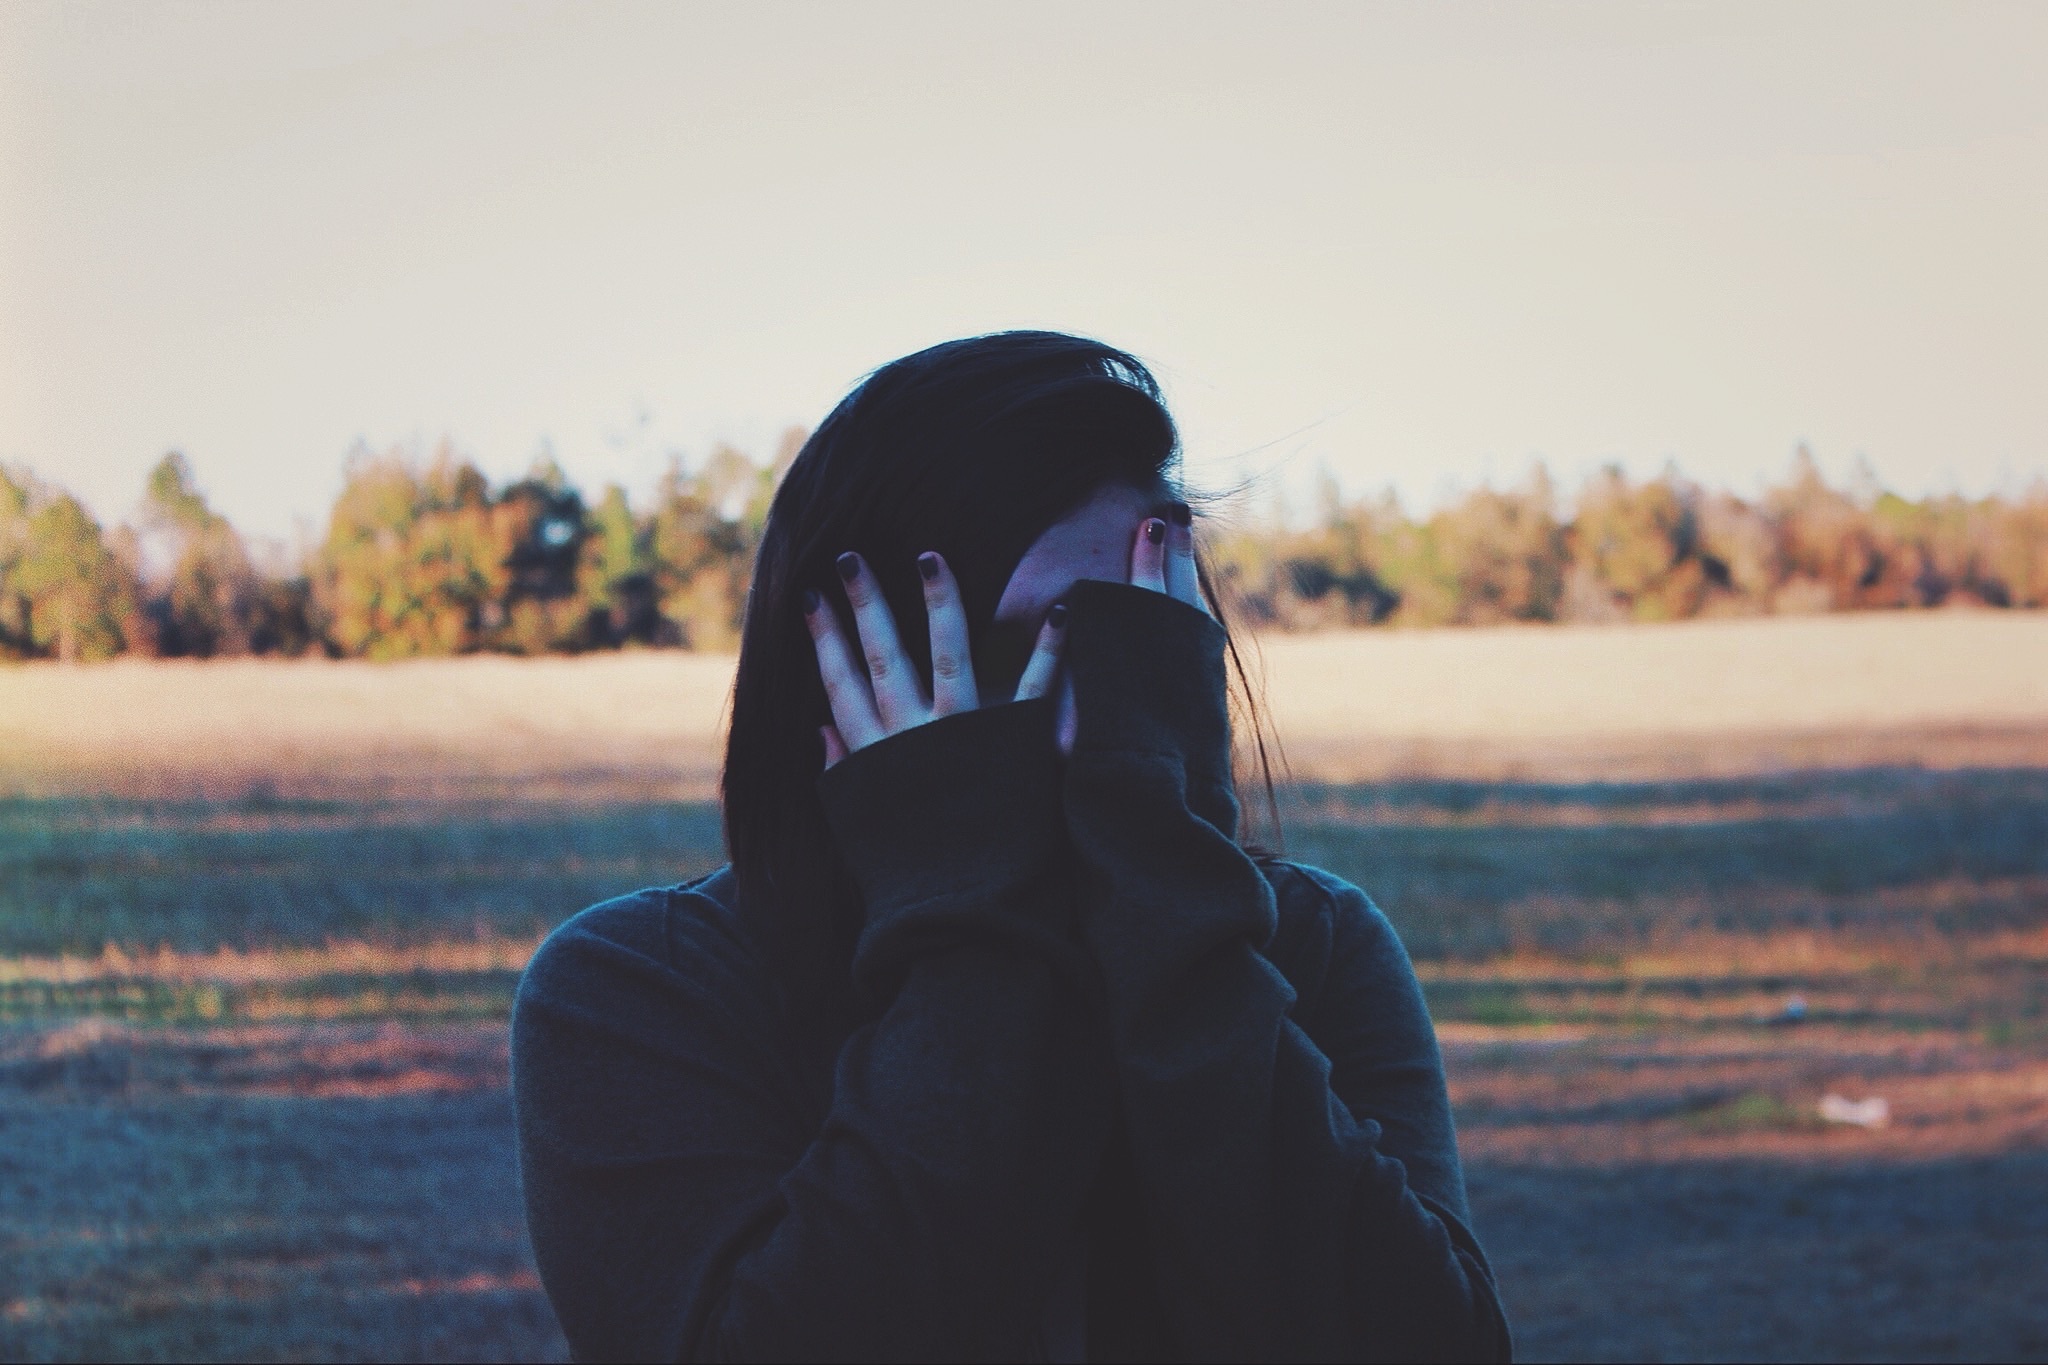
hand, sea, sunset, photography, sunlight, morning, evening, blue, season, photograph, beauty, emotion